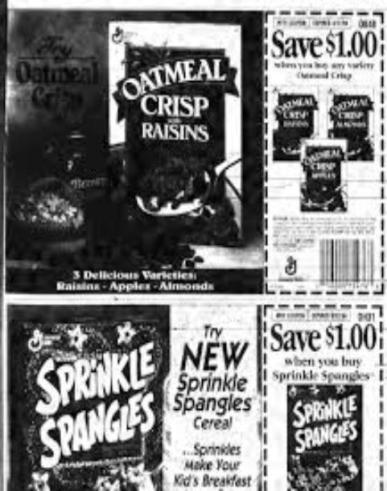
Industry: Food